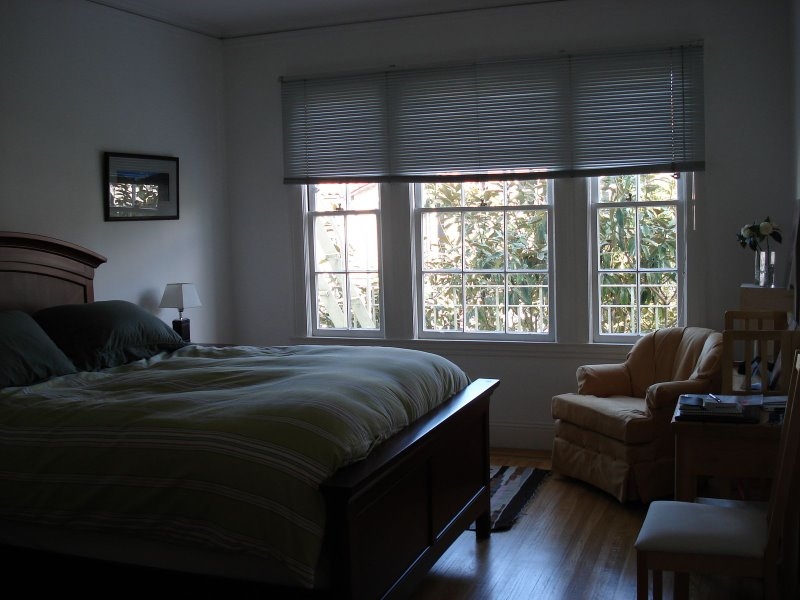
Room type: bedroom